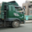
Label: truck